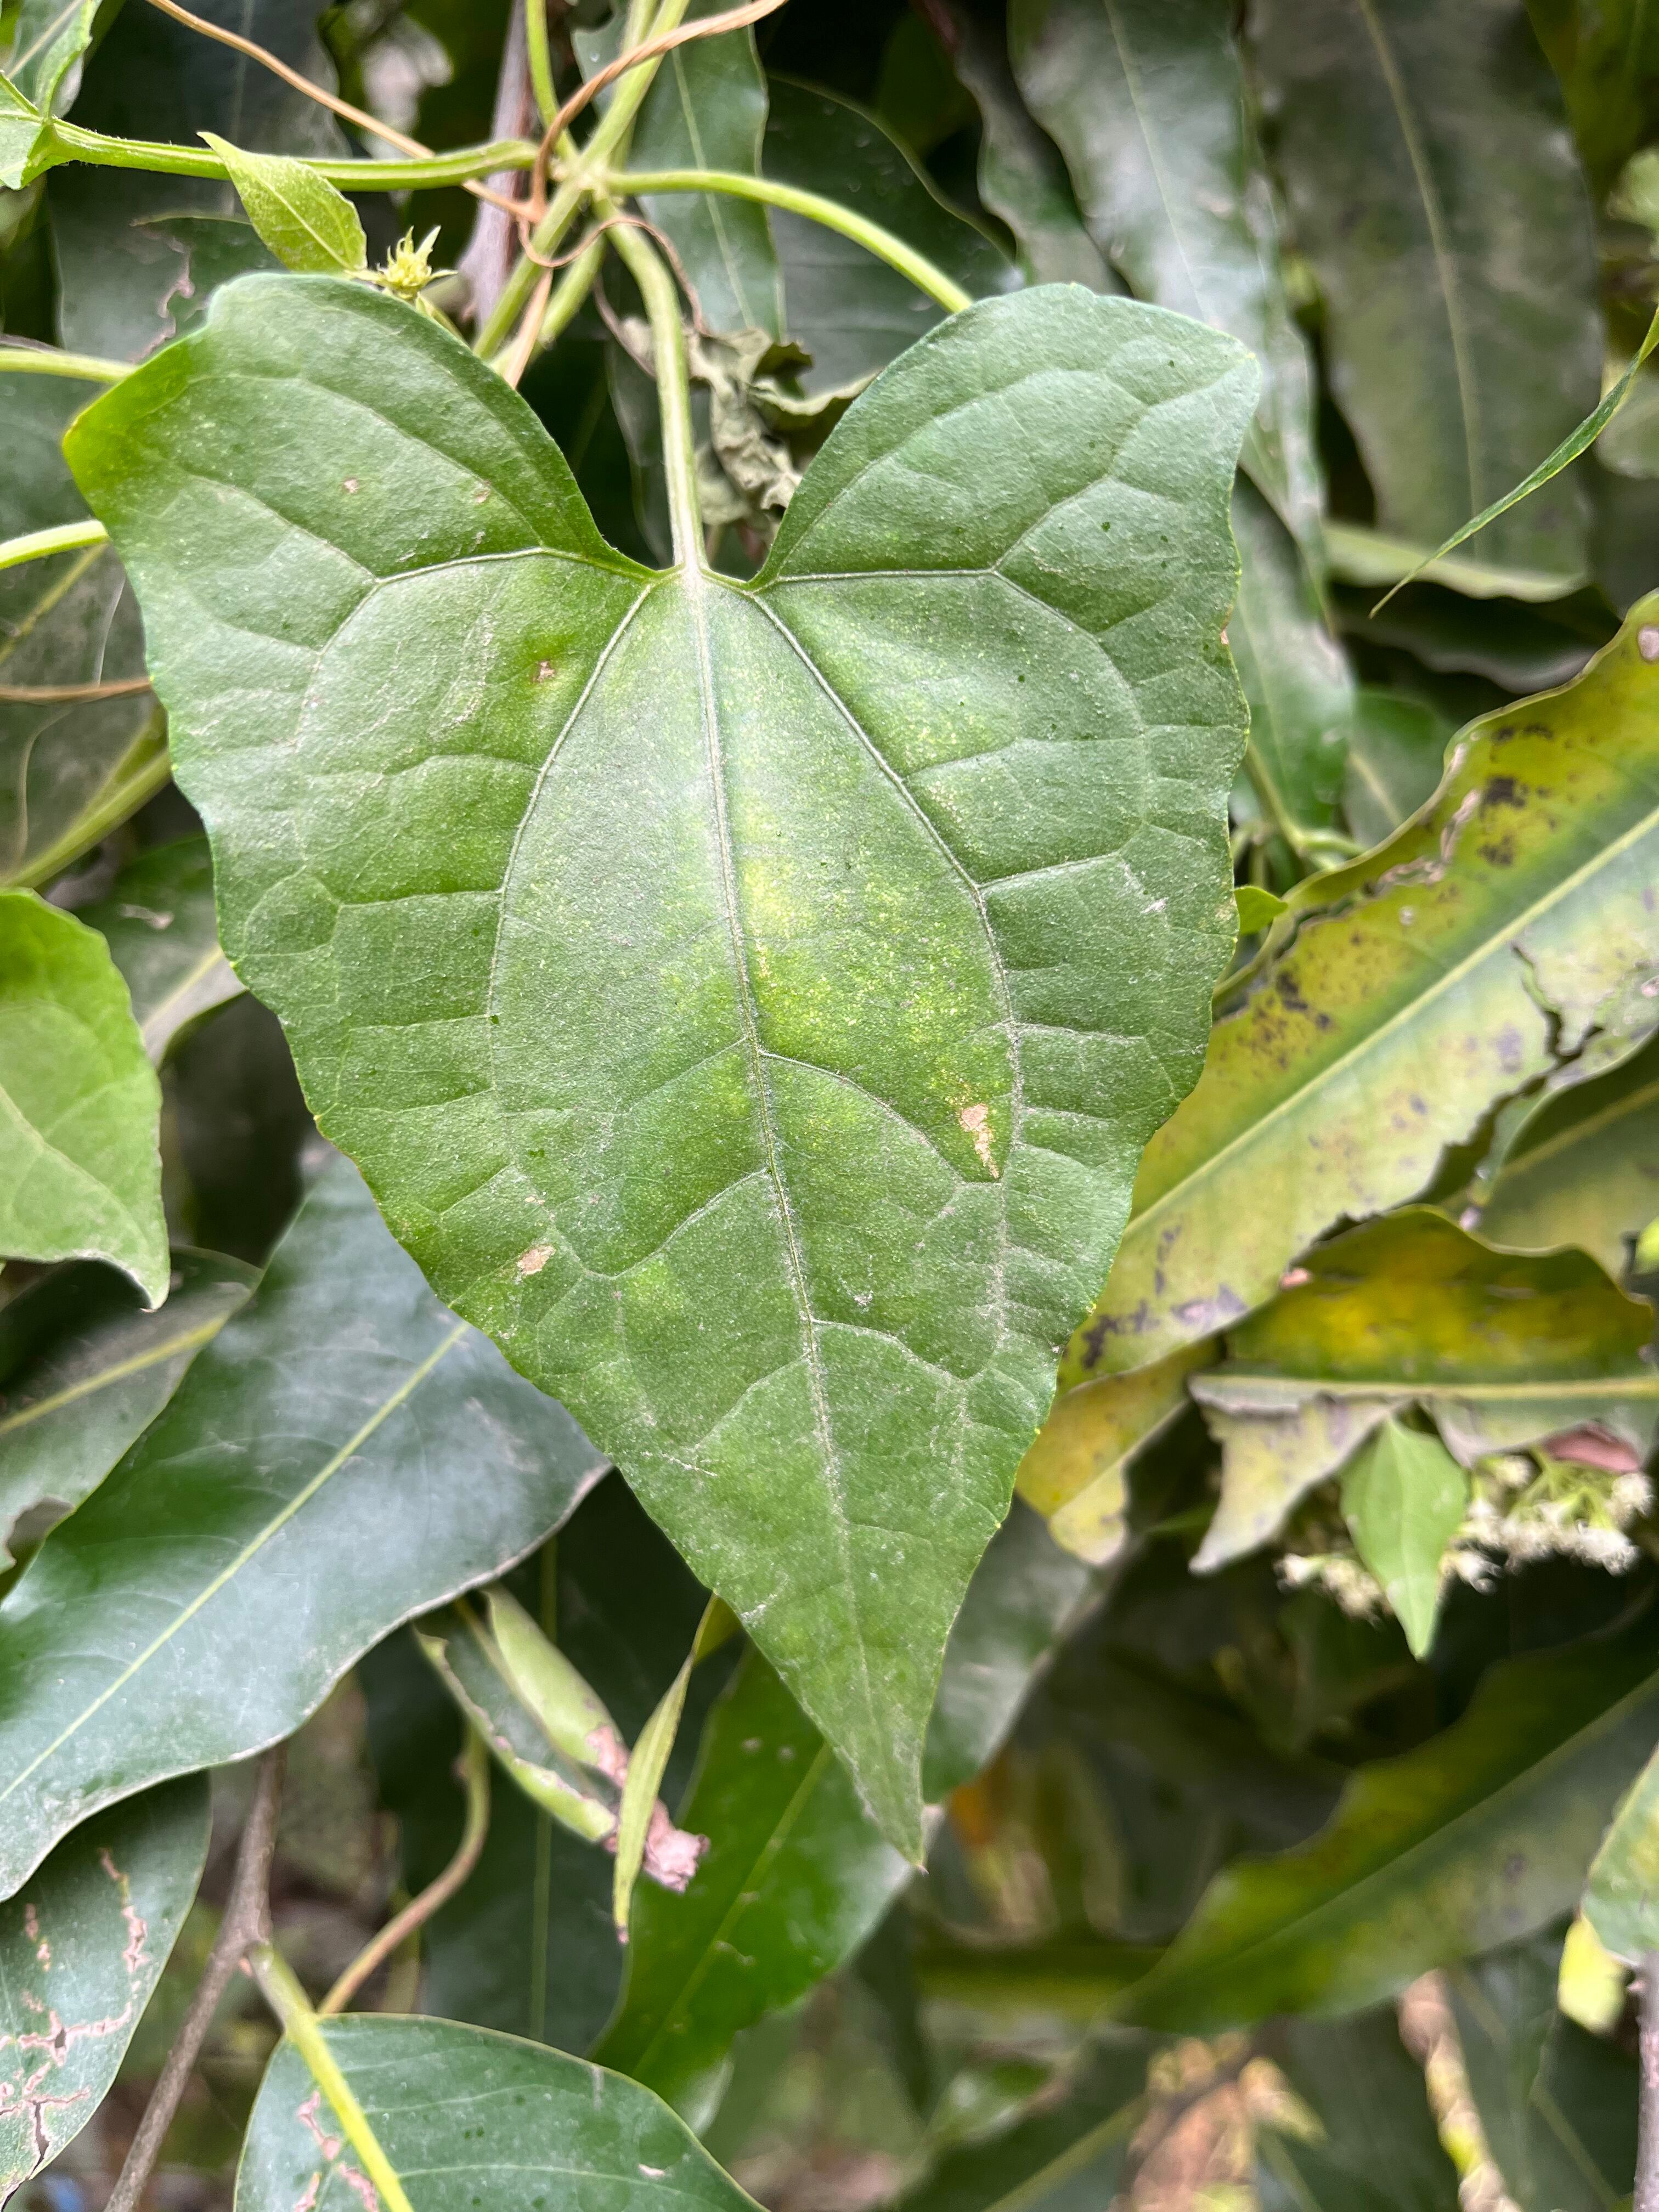
Plant species: mikania-micrantha